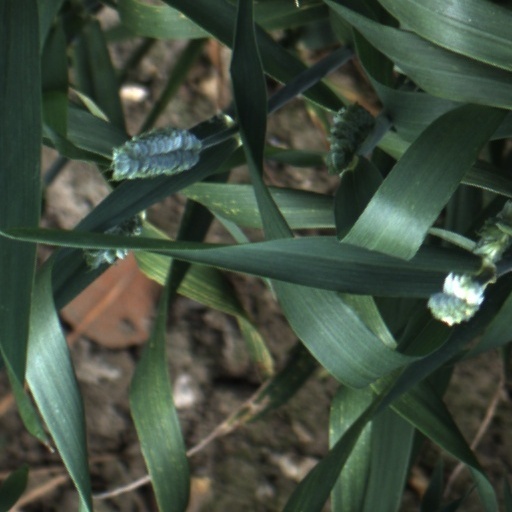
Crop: wheat